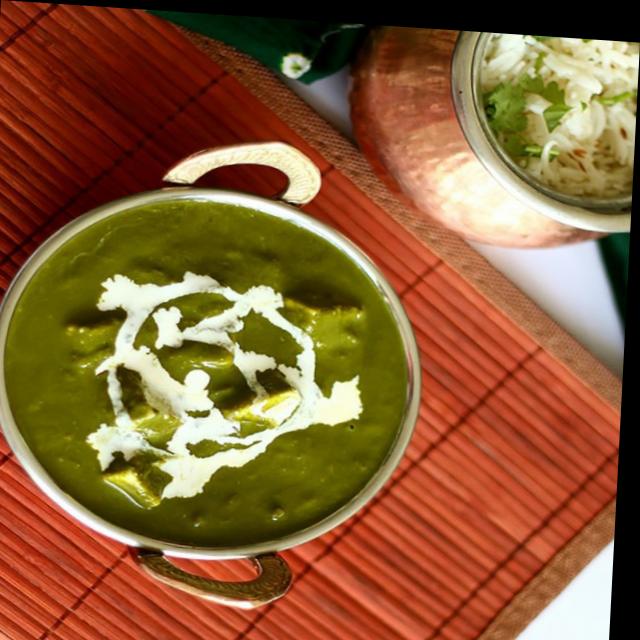
Dish: palak_paneer